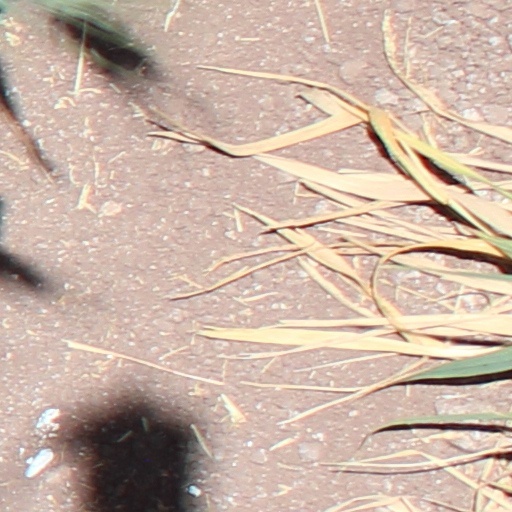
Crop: wheat